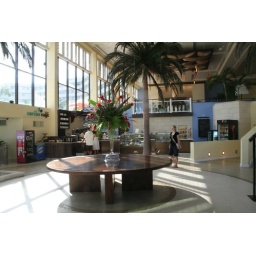
this coffee shop in the hotel charged me more for red bull than i got charged for rum